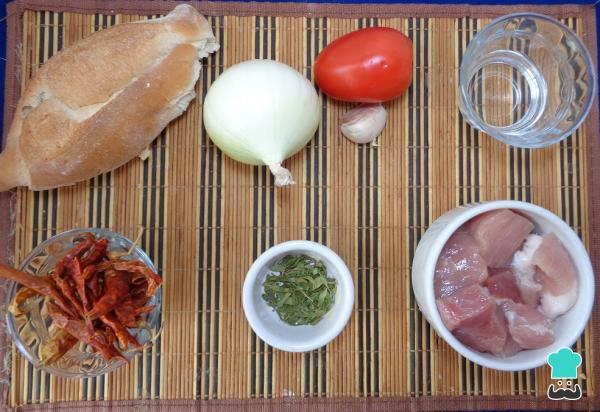
Comenzaremos reuniendo los ingredientes que necesitaremos para la preparación de esta deliciosa torta ahogada estilo Jalisco.